Sustainable food system

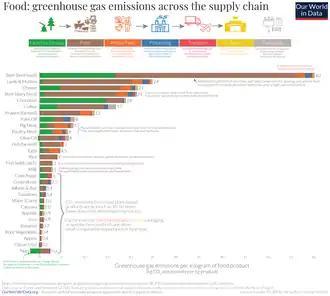
Life-cycle assessment of GHG emissions for foods

The American Public Health Association (APHA) defines a sustainable food system as: